Somalia–United States relations

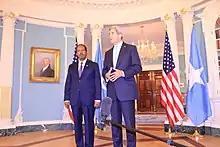
President of Somalia Hassan Sheikh Mohamud with U.S. Secretary of State John Kerry at the State Department (September 2013).

The Federal Government of Somalia was established on August 20, 2012, concurrent with the end of the TFG's interim mandate. It represents the first permanent central government in the country since the start of the civil war. On September 10, 2012, the new Federal Parliament also elected Hassan Sheikh Mohamud as the incumbent President of Somalia. The election was welcomed by the U.S. authorities, who re-affirmed United States' continued support for Somalia's government, its territorial integrity and sovereignty.